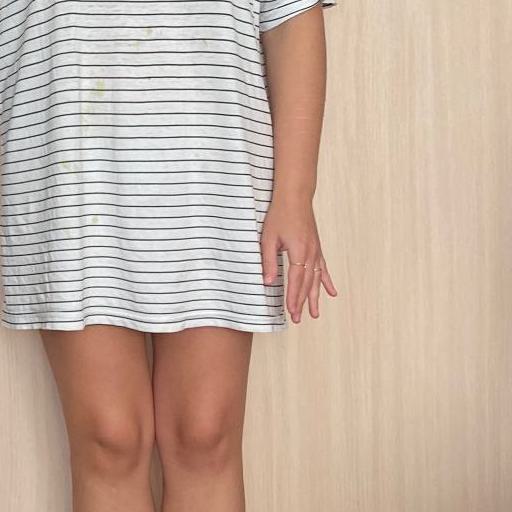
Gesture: no_gesture